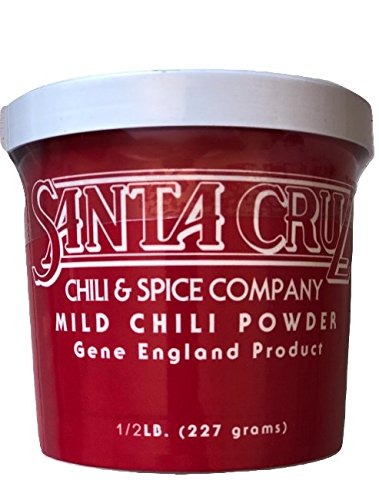
Item Name: Santa Cruz Mild Chili Powder / Chile Colorado Mild Santa Cruz
Bullet Point: Chili Powder / Chile Colorado
Value: 8.0
Unit: Ounce

Price: 14.99